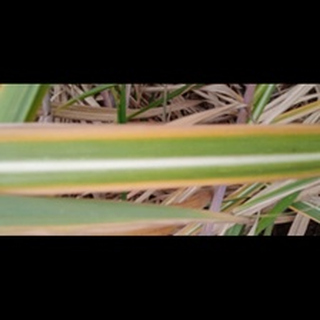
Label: sugarcane_yellow_leaf_disease